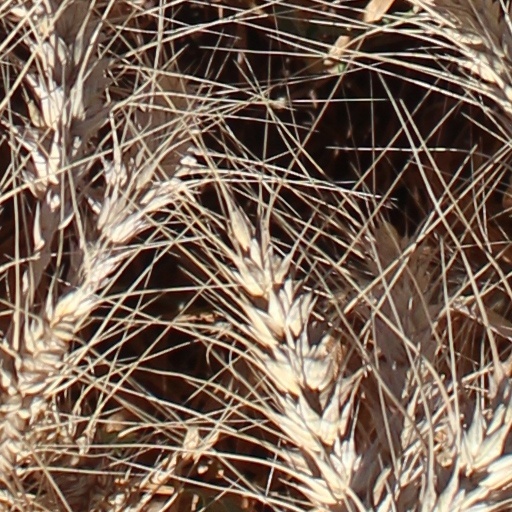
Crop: wheat